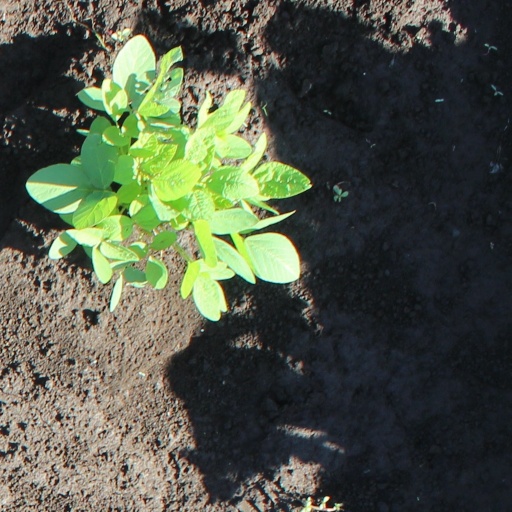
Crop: soybean